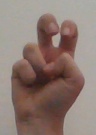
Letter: toot